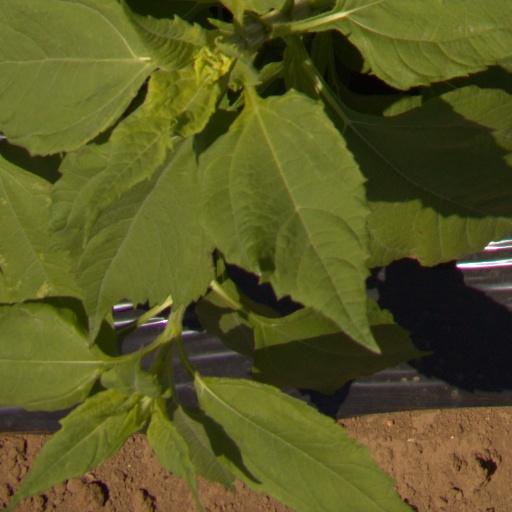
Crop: Jerusalem artichoke